Victor Krasin

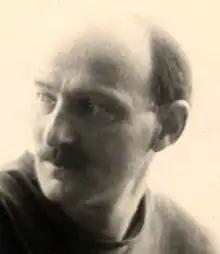
Victor Krasin in 1968, when he was active in the human rights movement

Victor Aleksandrovich Krasin (also spelled Viktor Krasin, , 4 August 1929 – 3 September 2017) was a Russian human rights activist, economist, a former Soviet dissident and a political prisoner. At the time of his death Krasin was a US citizen.